M2 Bradley

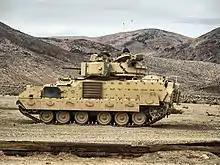
A U.S. Army M2A2 at the National Training Center, Fort Irwin.

U.S. Army efforts to replace the Bradley began in the mid-1980s under the Armored Systems Modernization program. The Army studied creating several vehicle variants under a common heavy chassis to replace main battle tanks and Bradleys. This effort was canceled in 1992 due to the collapse of the Soviet Union.